Terry Smith (artist)

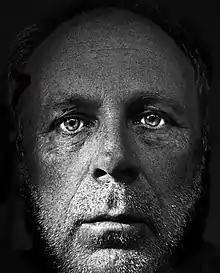

Terry Smith (born 1956) is a British-born artist living in London, England. In 2008, Smith was a recipient of the Paul Hamlyn Foundation Award for Artists. He is known for his carvings into the plaster of walls, mainly in derelict buildings and spaces.